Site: brandenburg
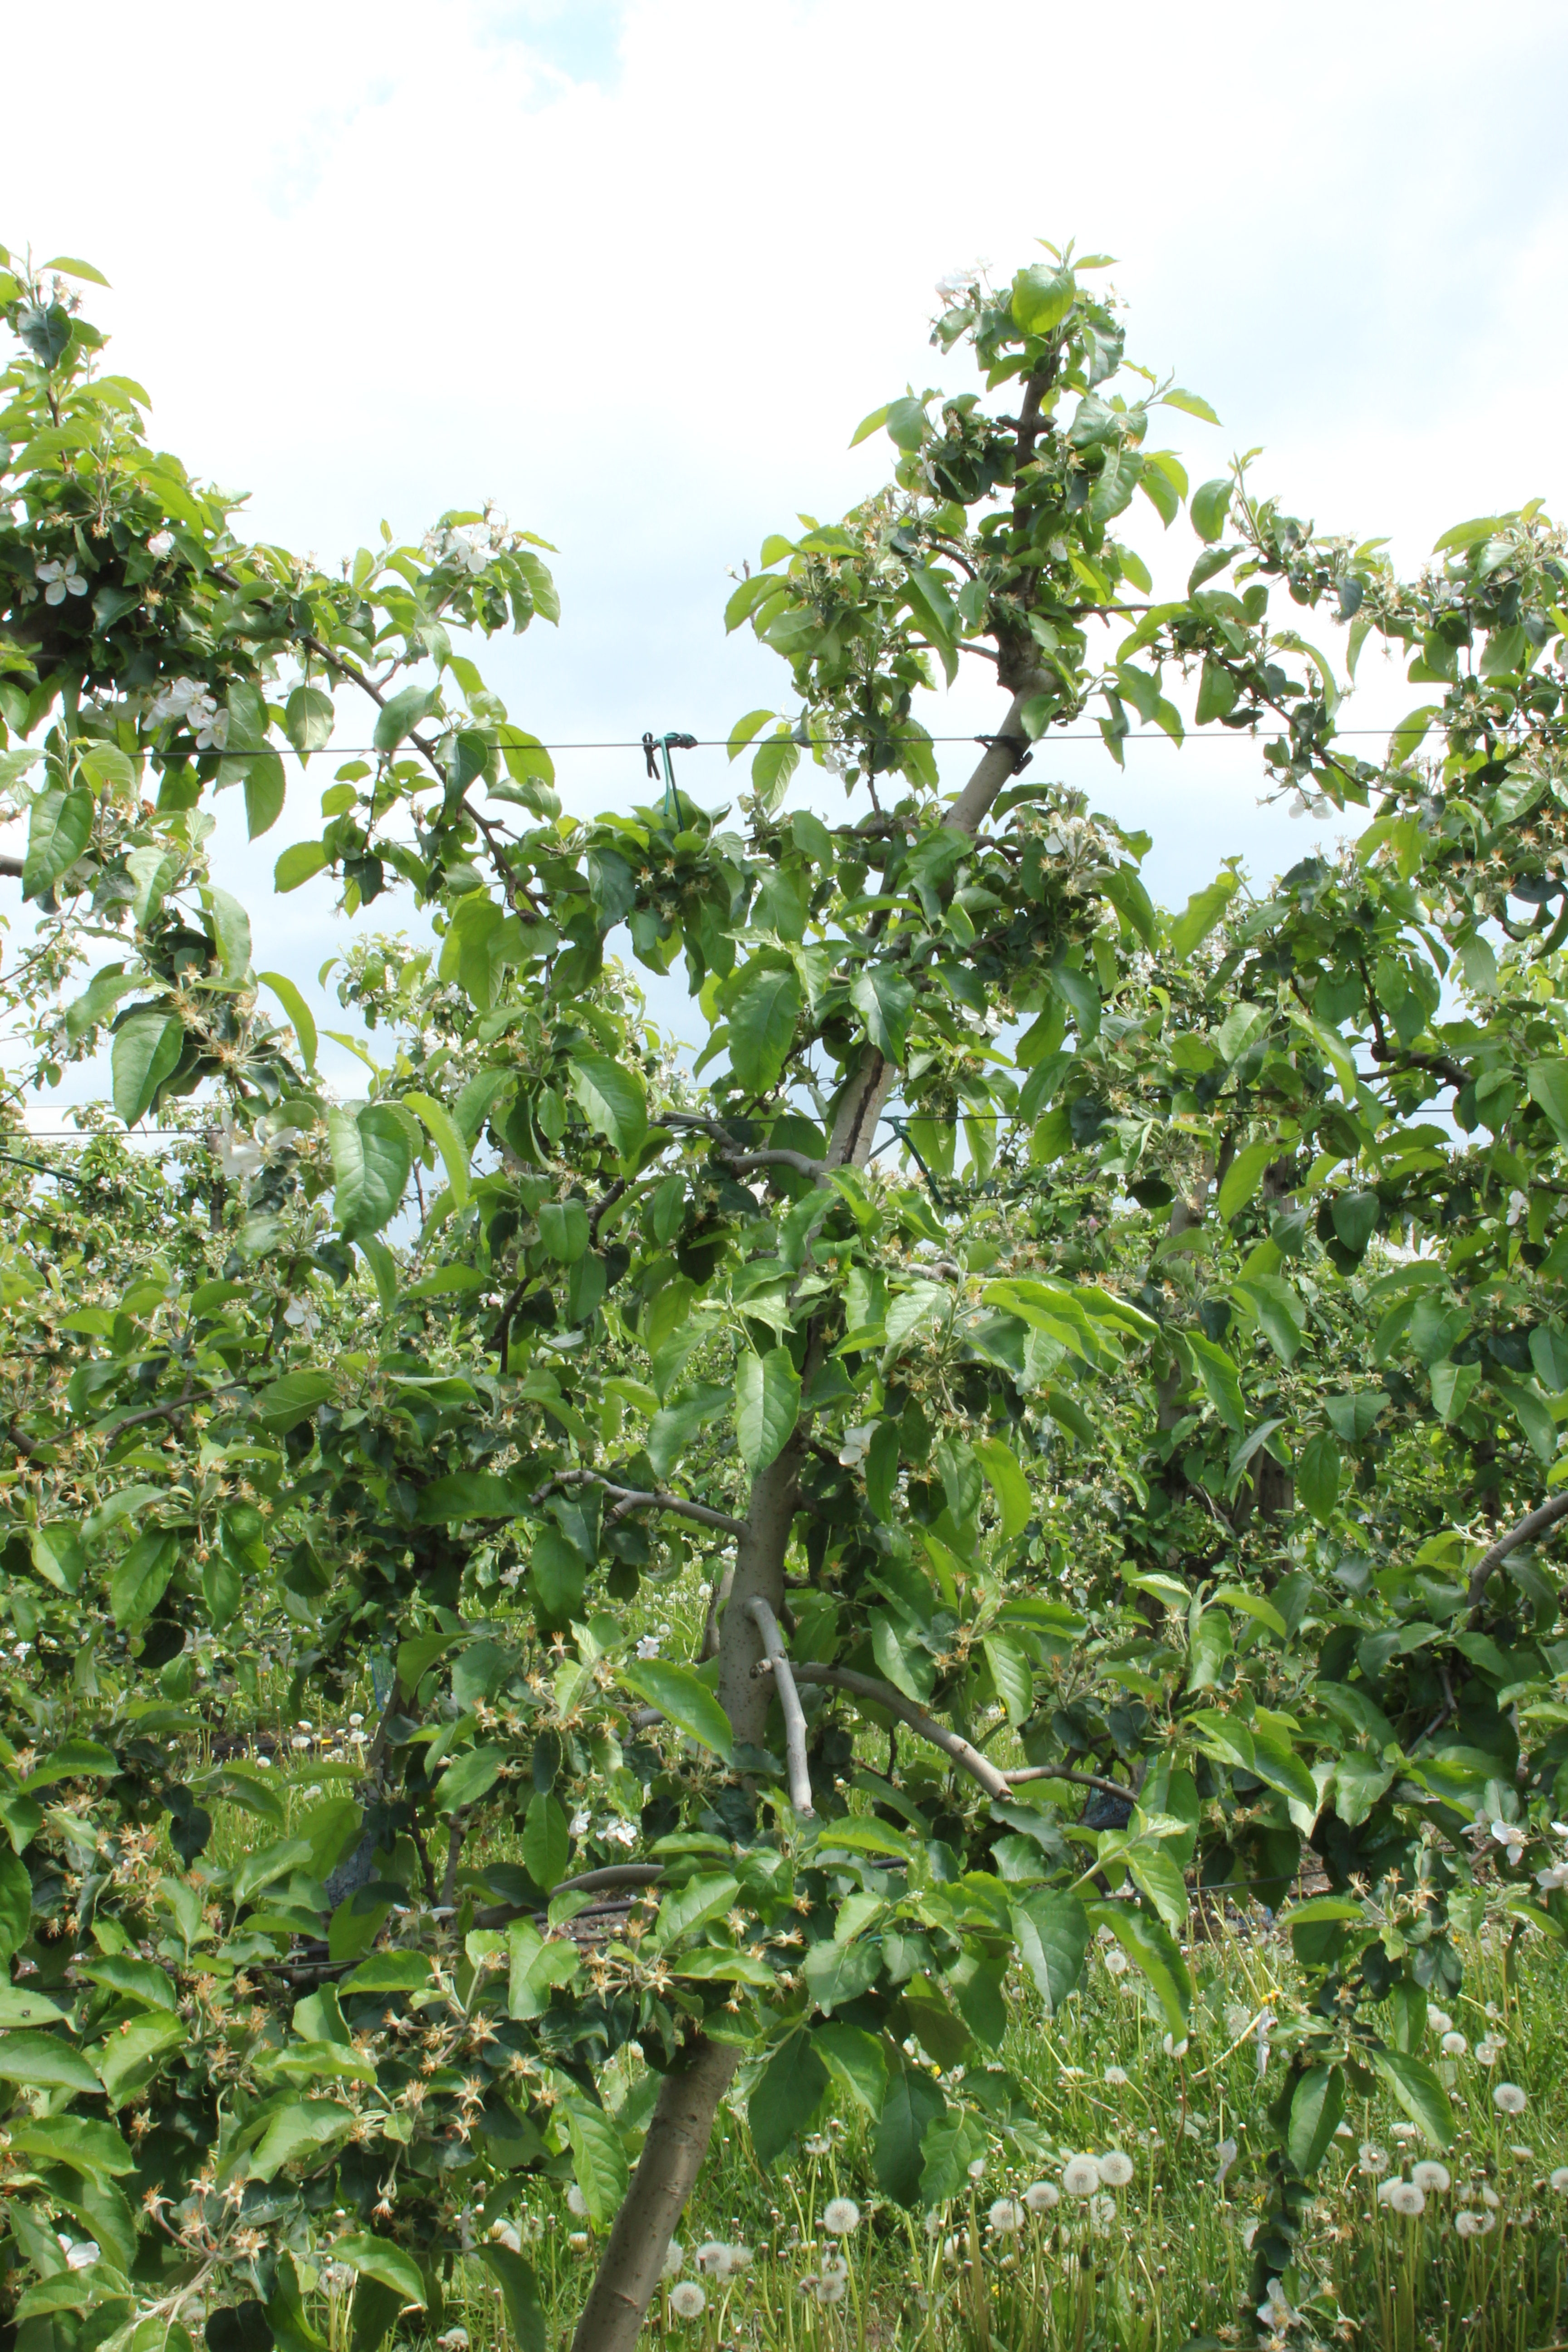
Growth stage (BBCH 67): Flowering